Answer in natural language. How many Sinks are visible in the scene? Choose between the following options: 2, 4, 1, 0 or 3
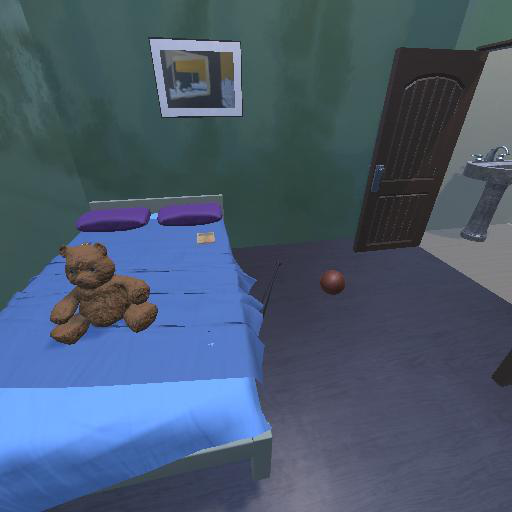
<answer>1</answer>